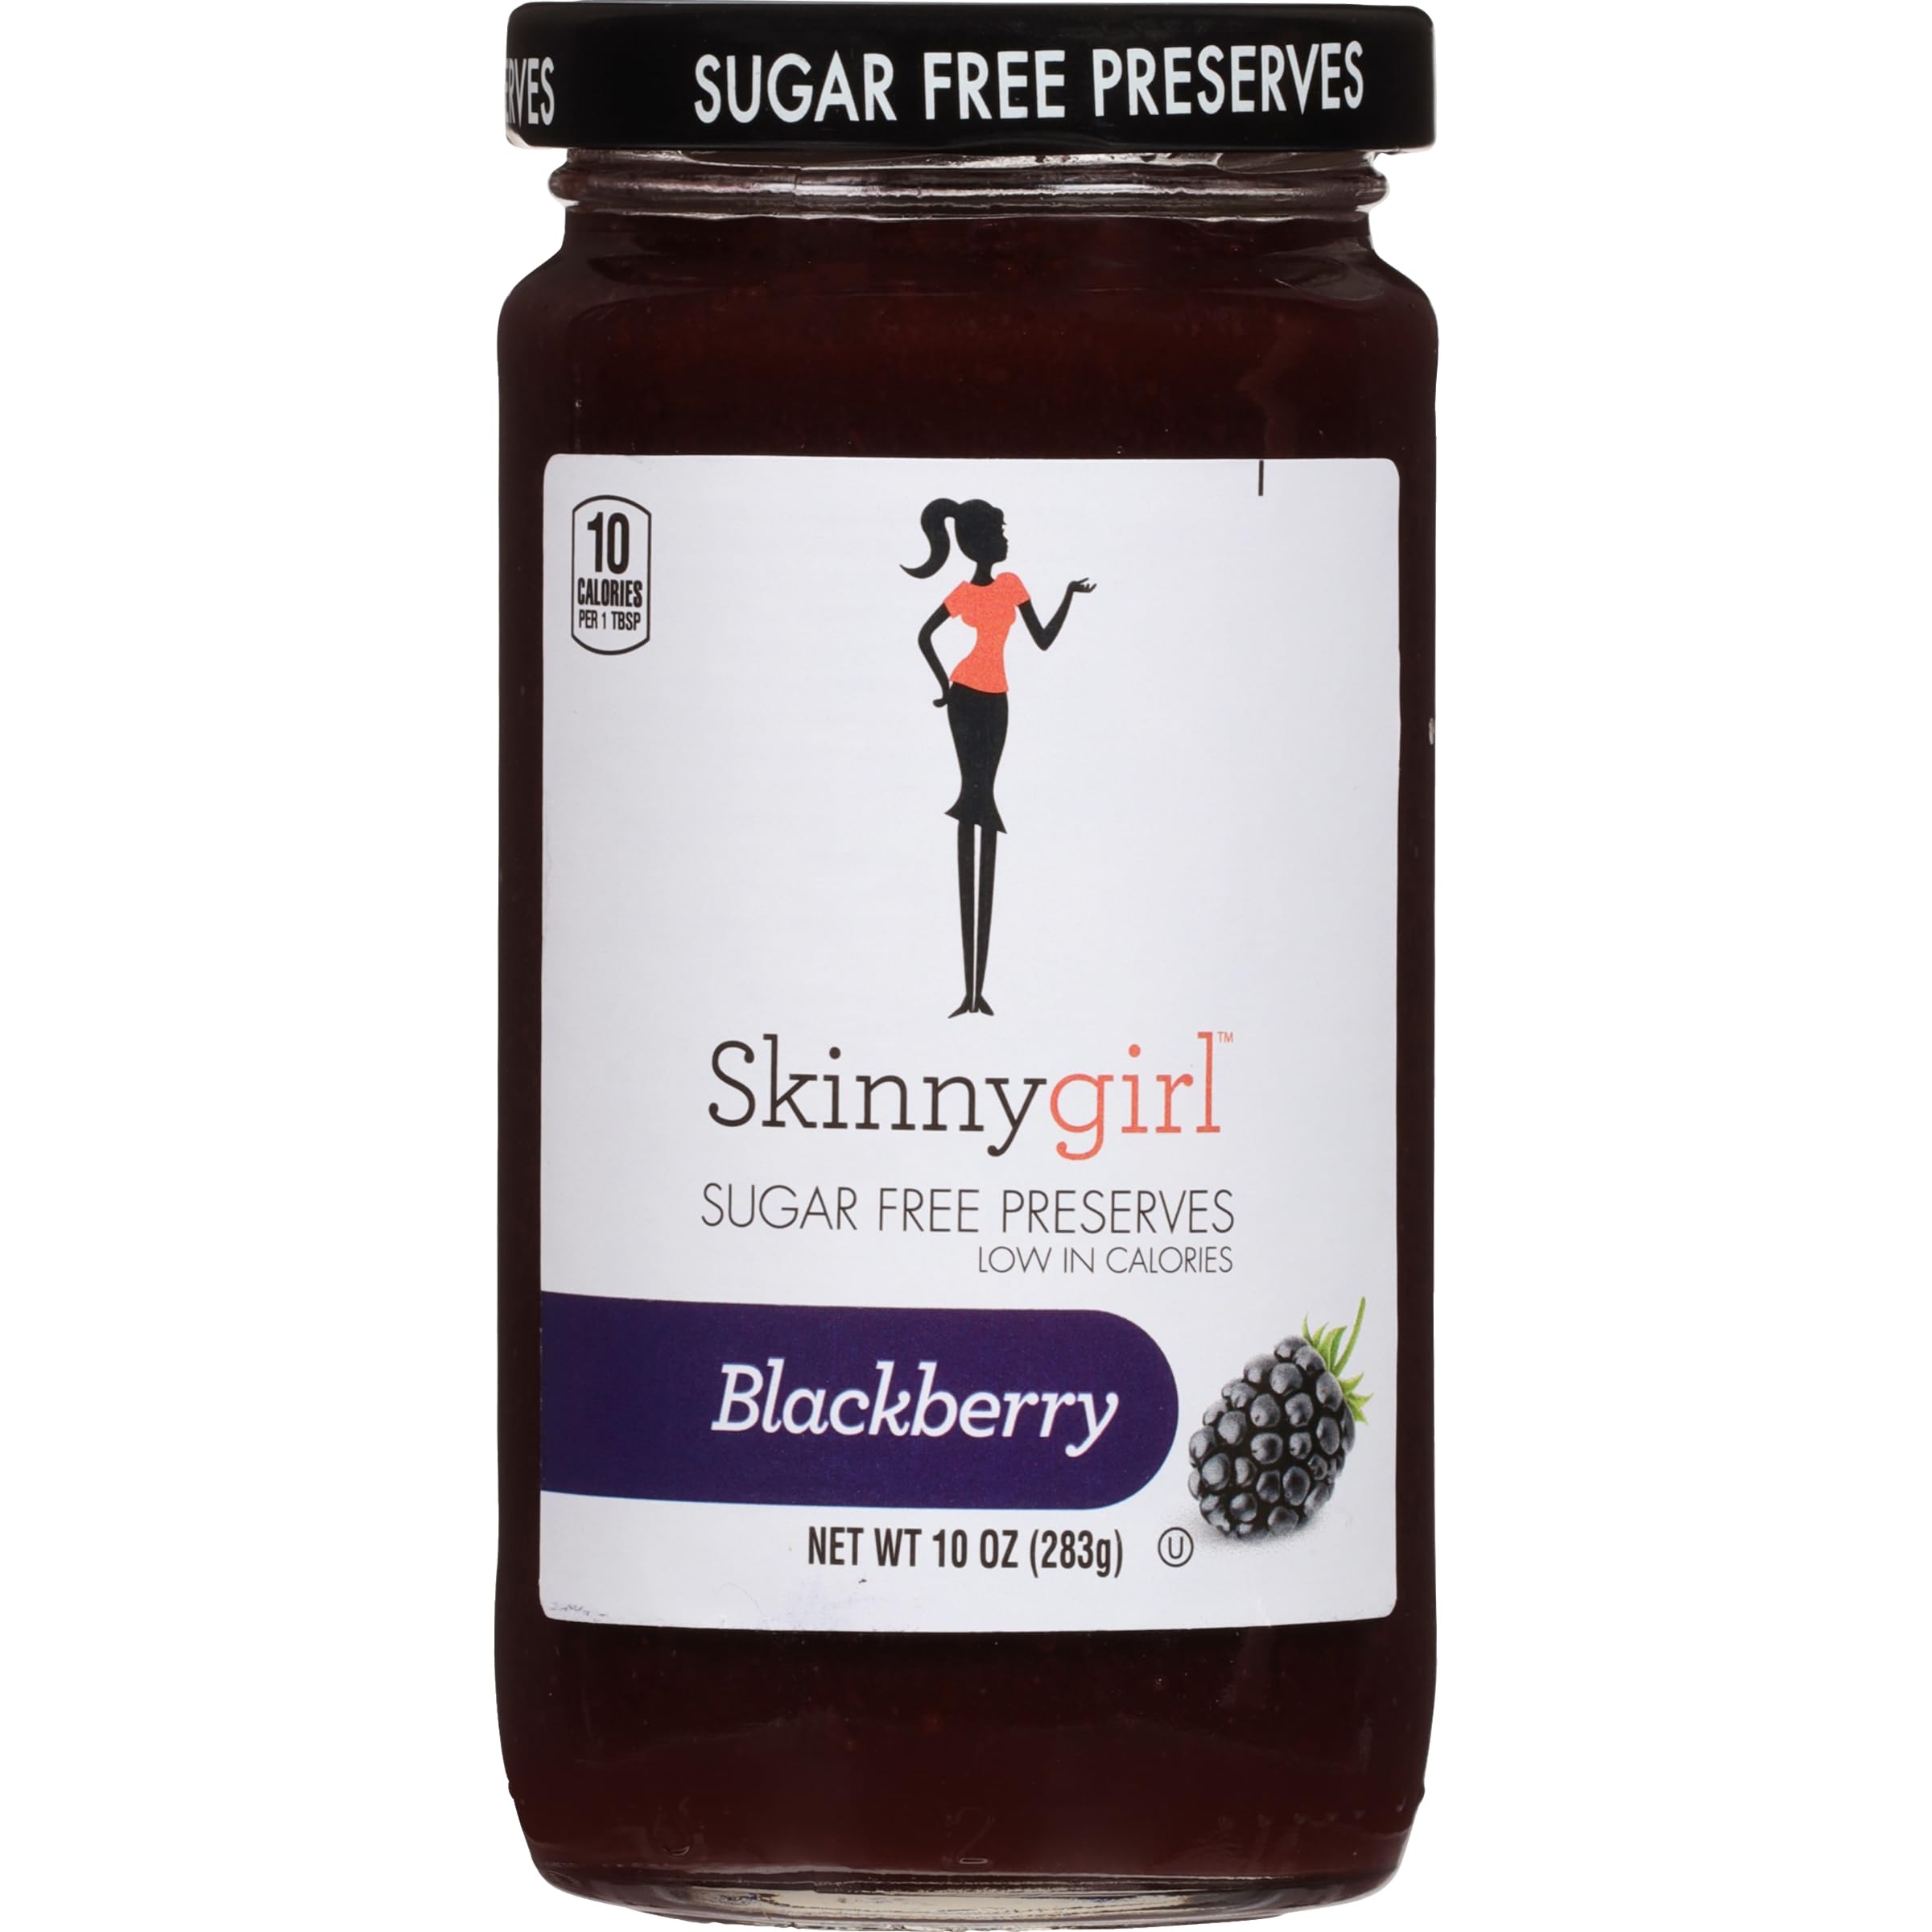
Item Name: Skinnygirl Sugar Free Kosher Preserves, Blackberry, 10 Ounce (Pack of 6)
Bullet Point 1: Six 10 ounce jar of Skinnygirl Blackberry Mule cocktail inspired sugar free preserves
Bullet Point 2: Delicious low calorie blackberry preserves that contain 0 grams of fat and 0 grams of sugar
Bullet Point 3: Smooth fruit preserves that will add flavor to your morning routine
Bullet Point 4: These preserves contain 10 calories per serving so you can achieve your wellness goals this year
Bullet Point 5: Kosher preserves bring a fun and flavorful twist to breakfast staples such as toast, bagels and oatmeal
Value: 60.0
Unit: Ounce

Price: 5.94